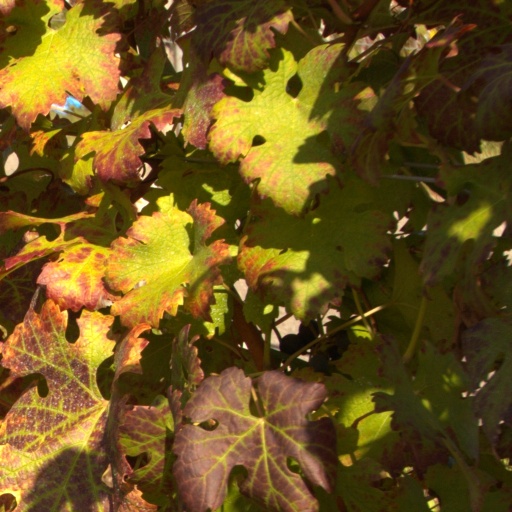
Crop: grape